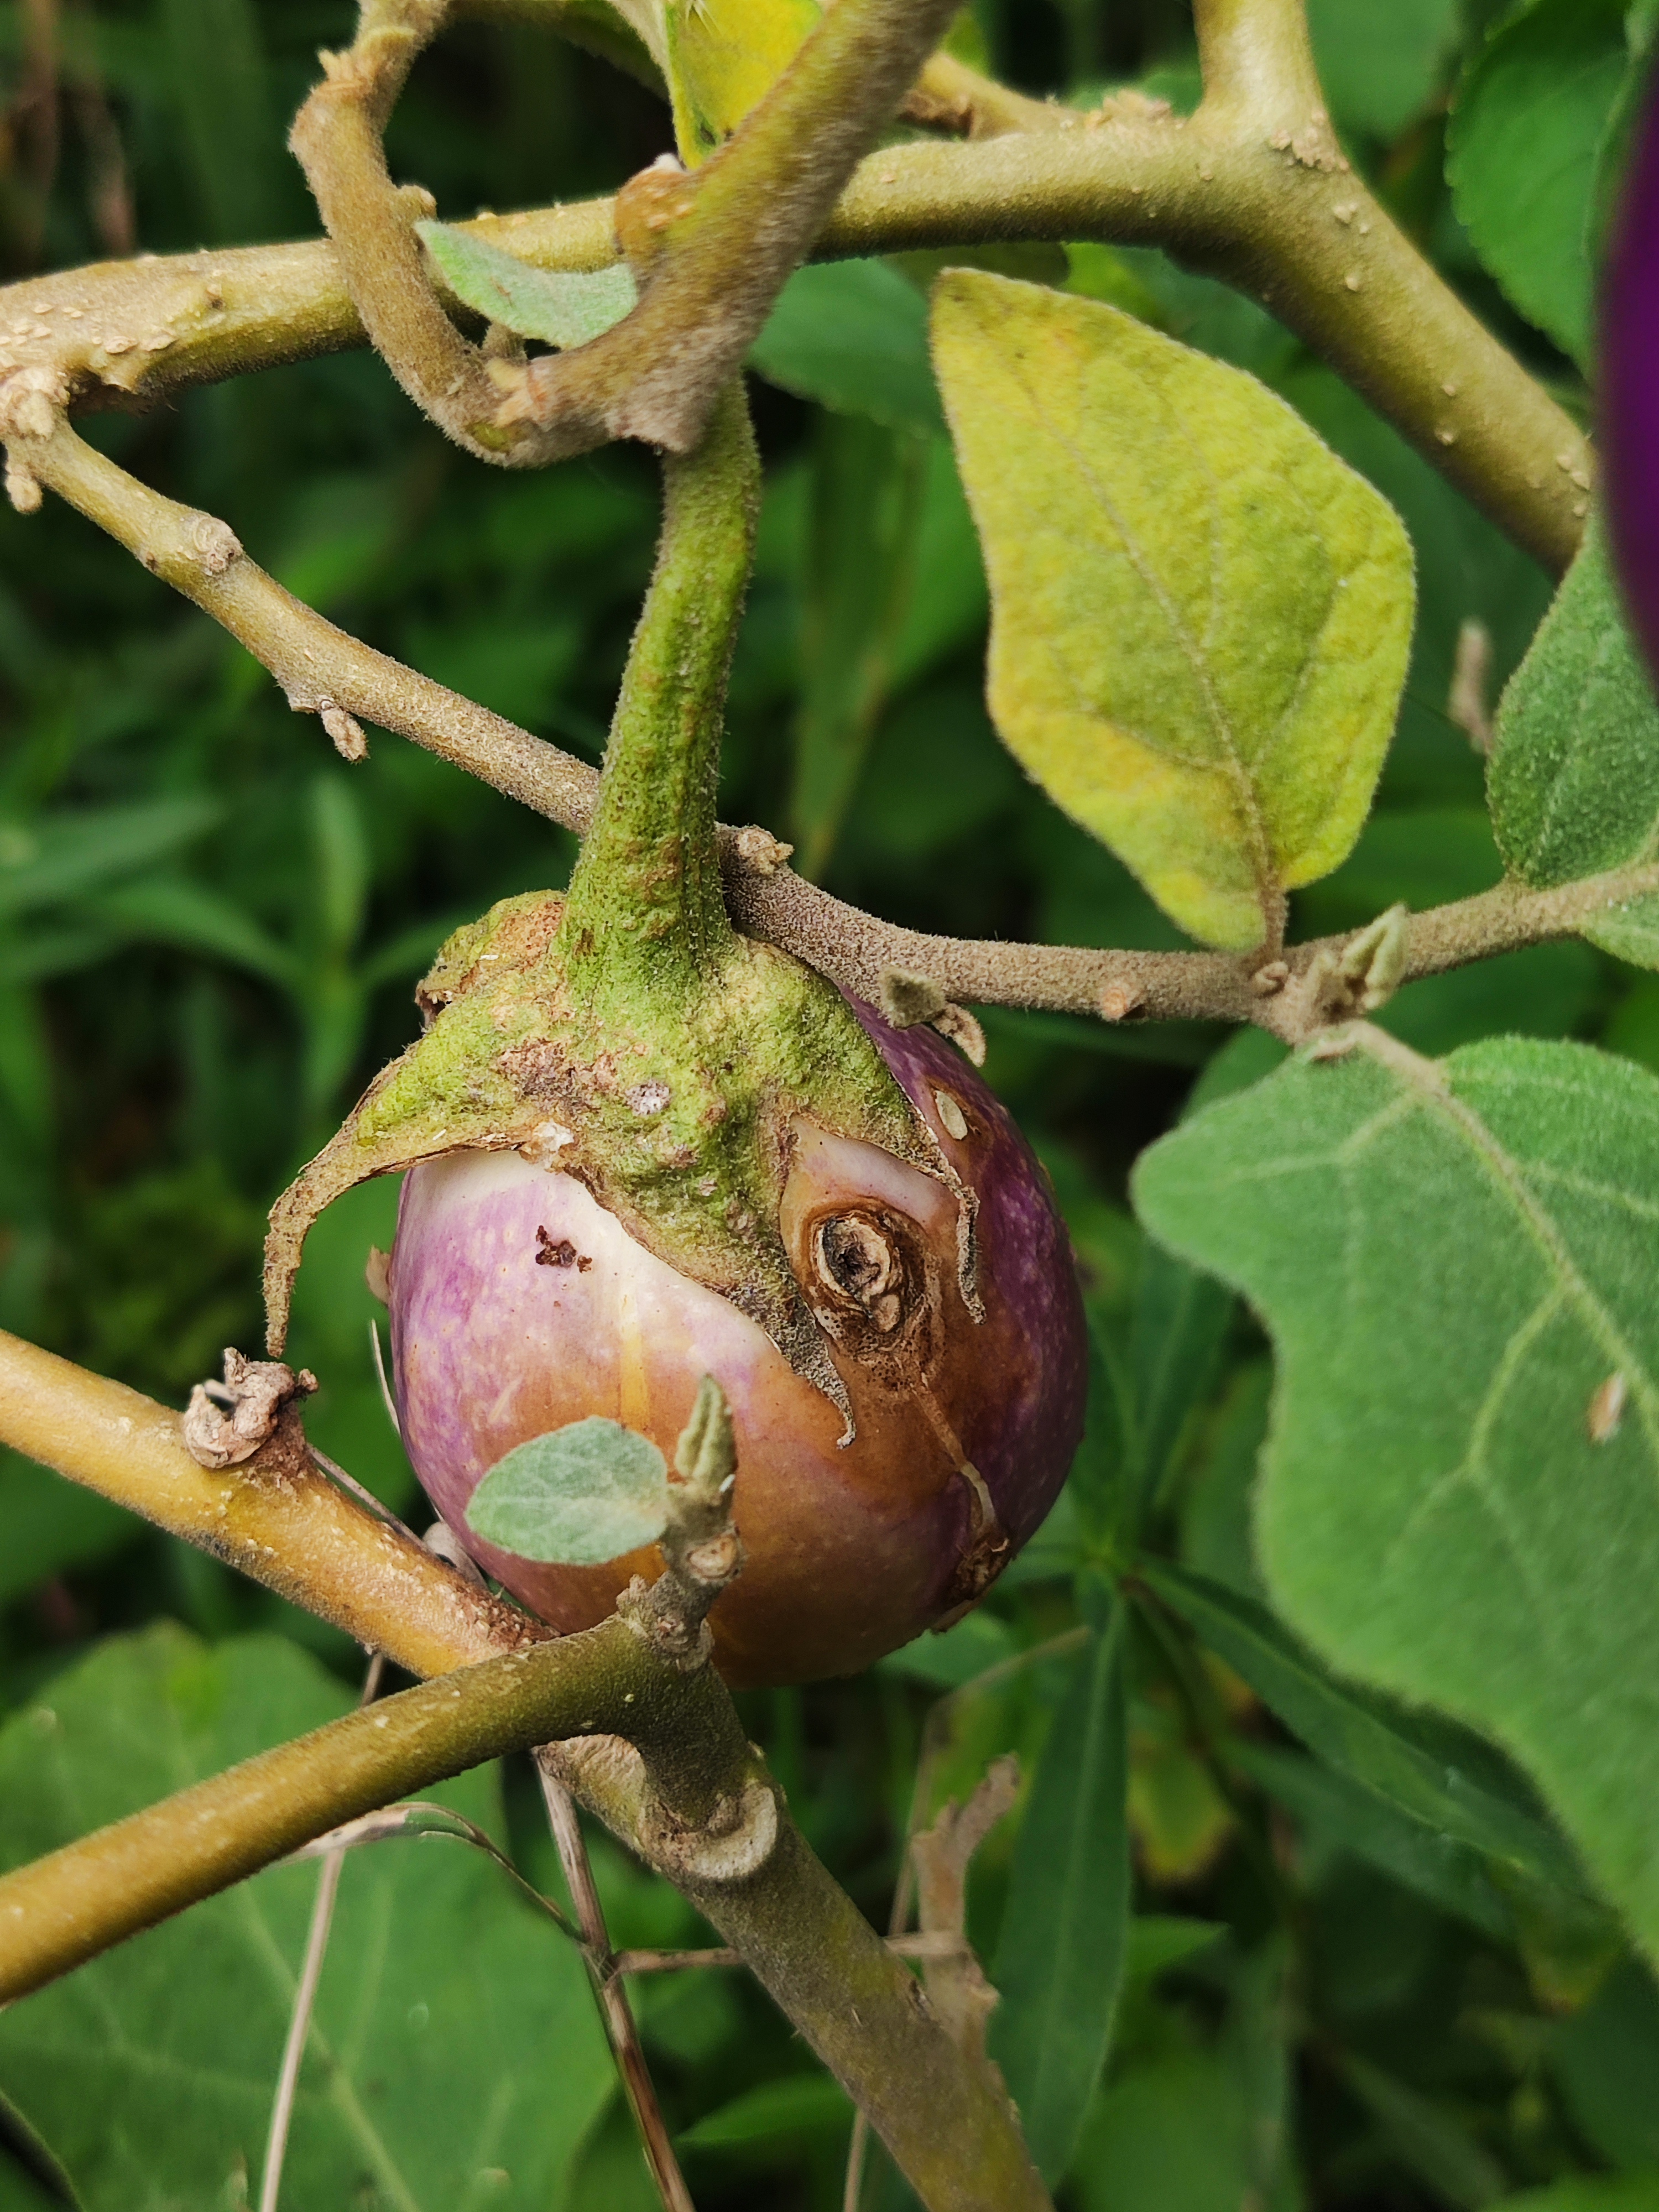
Label: Shoot and Fruit Borer